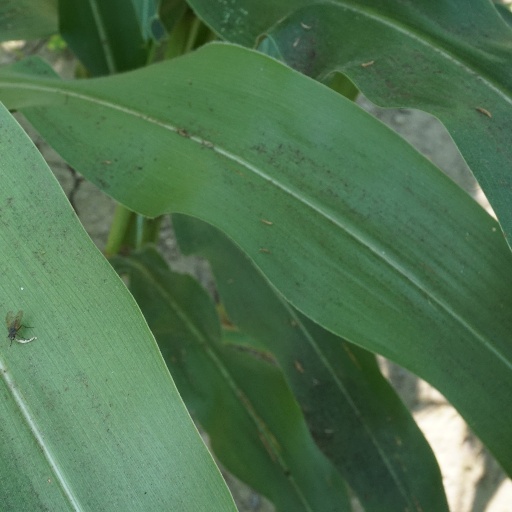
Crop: maize; corn